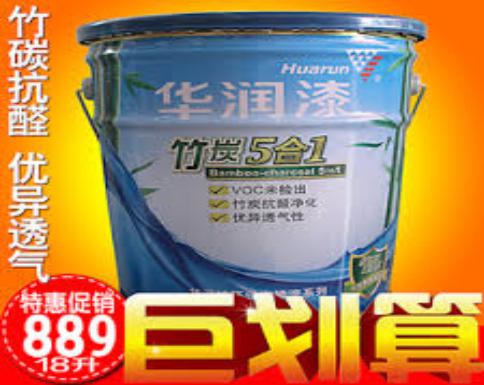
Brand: huarun
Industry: Others